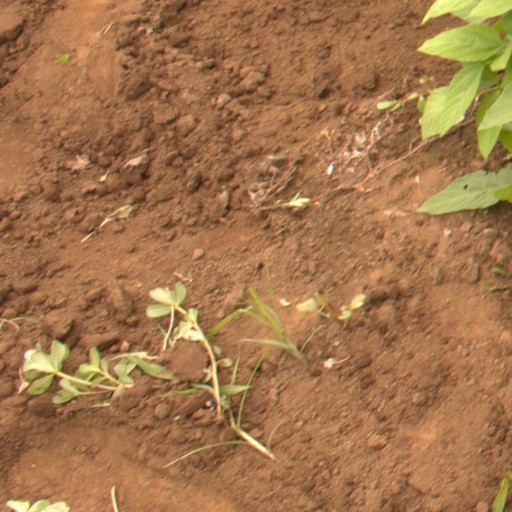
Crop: soybean